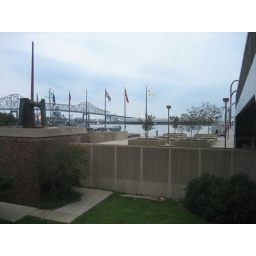
looking west to River from bridge over river road